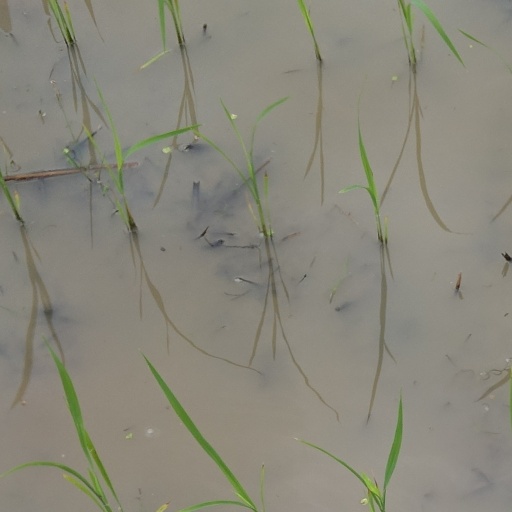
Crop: rice